Mars Ravelo's Darna! Ang Pagbabalik

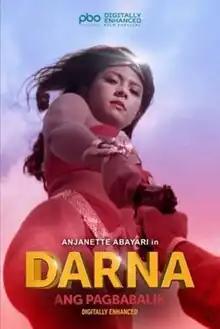
Restored movie poster

Mars Ravelo's Darna! Ang Pagbabalik, or simply Darna! Ang Pagbabalik, is a 1994 Filipino superhero film based on the Pilipino Komiks character Darna. Directed by Peque Gallaga and Lore Reyes from a screenplay by playwright Floy Quintos, it stars Anjanette Abayari as Narda / Darna, alongside Edu Manzano, BB Gandanghari (credited as Rustom Padilla), Bong Alvarez, Pilita Corrales, Cherie Gil and Lester Llansang. Produced by Viva Family Entertainment, the film was released in June 9, 1994.